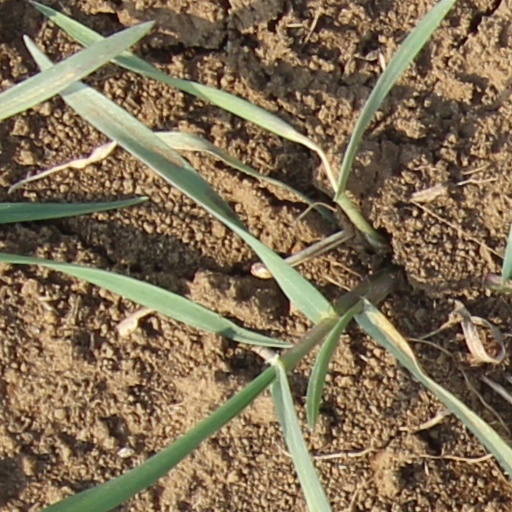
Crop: wheat